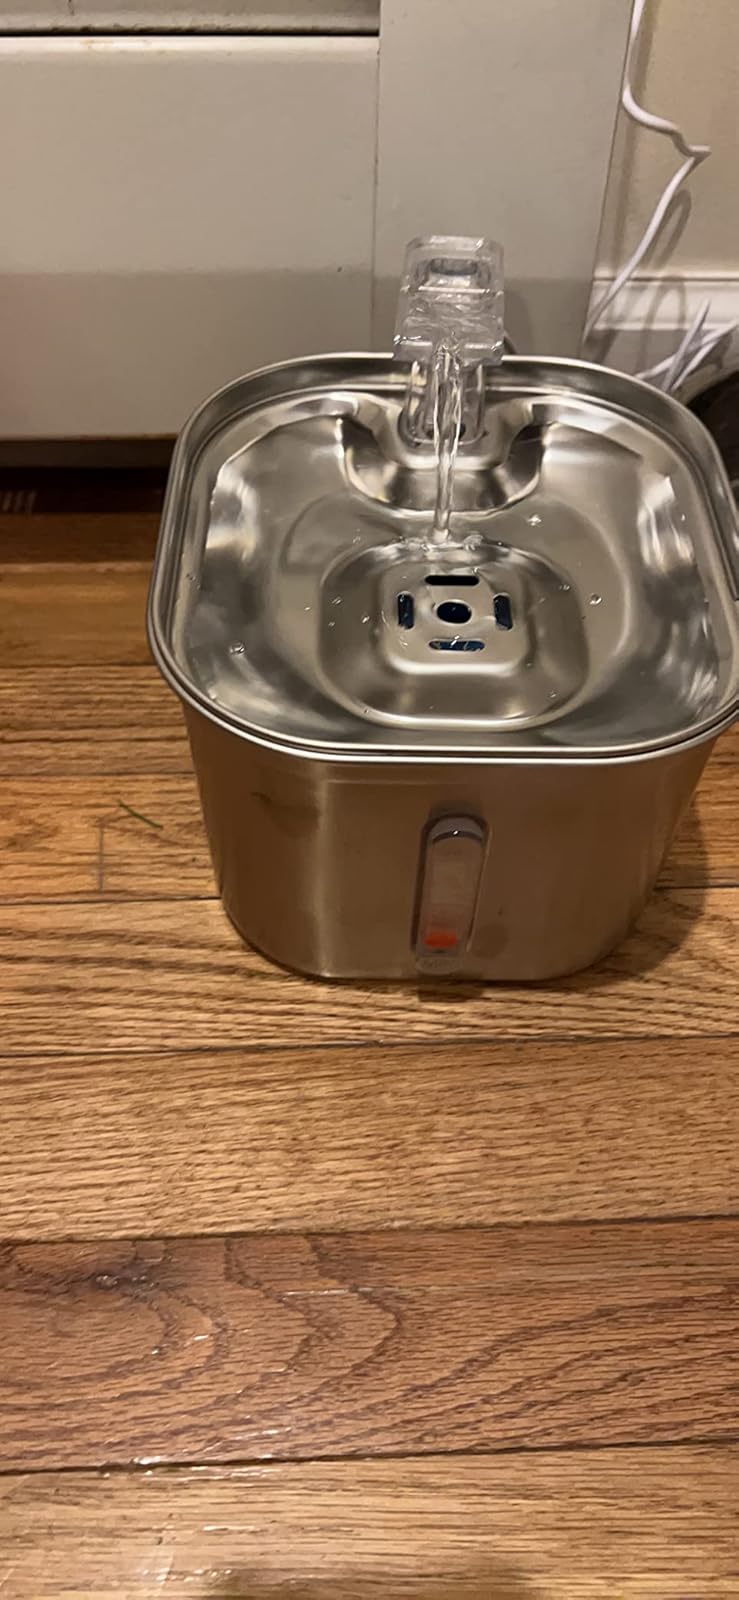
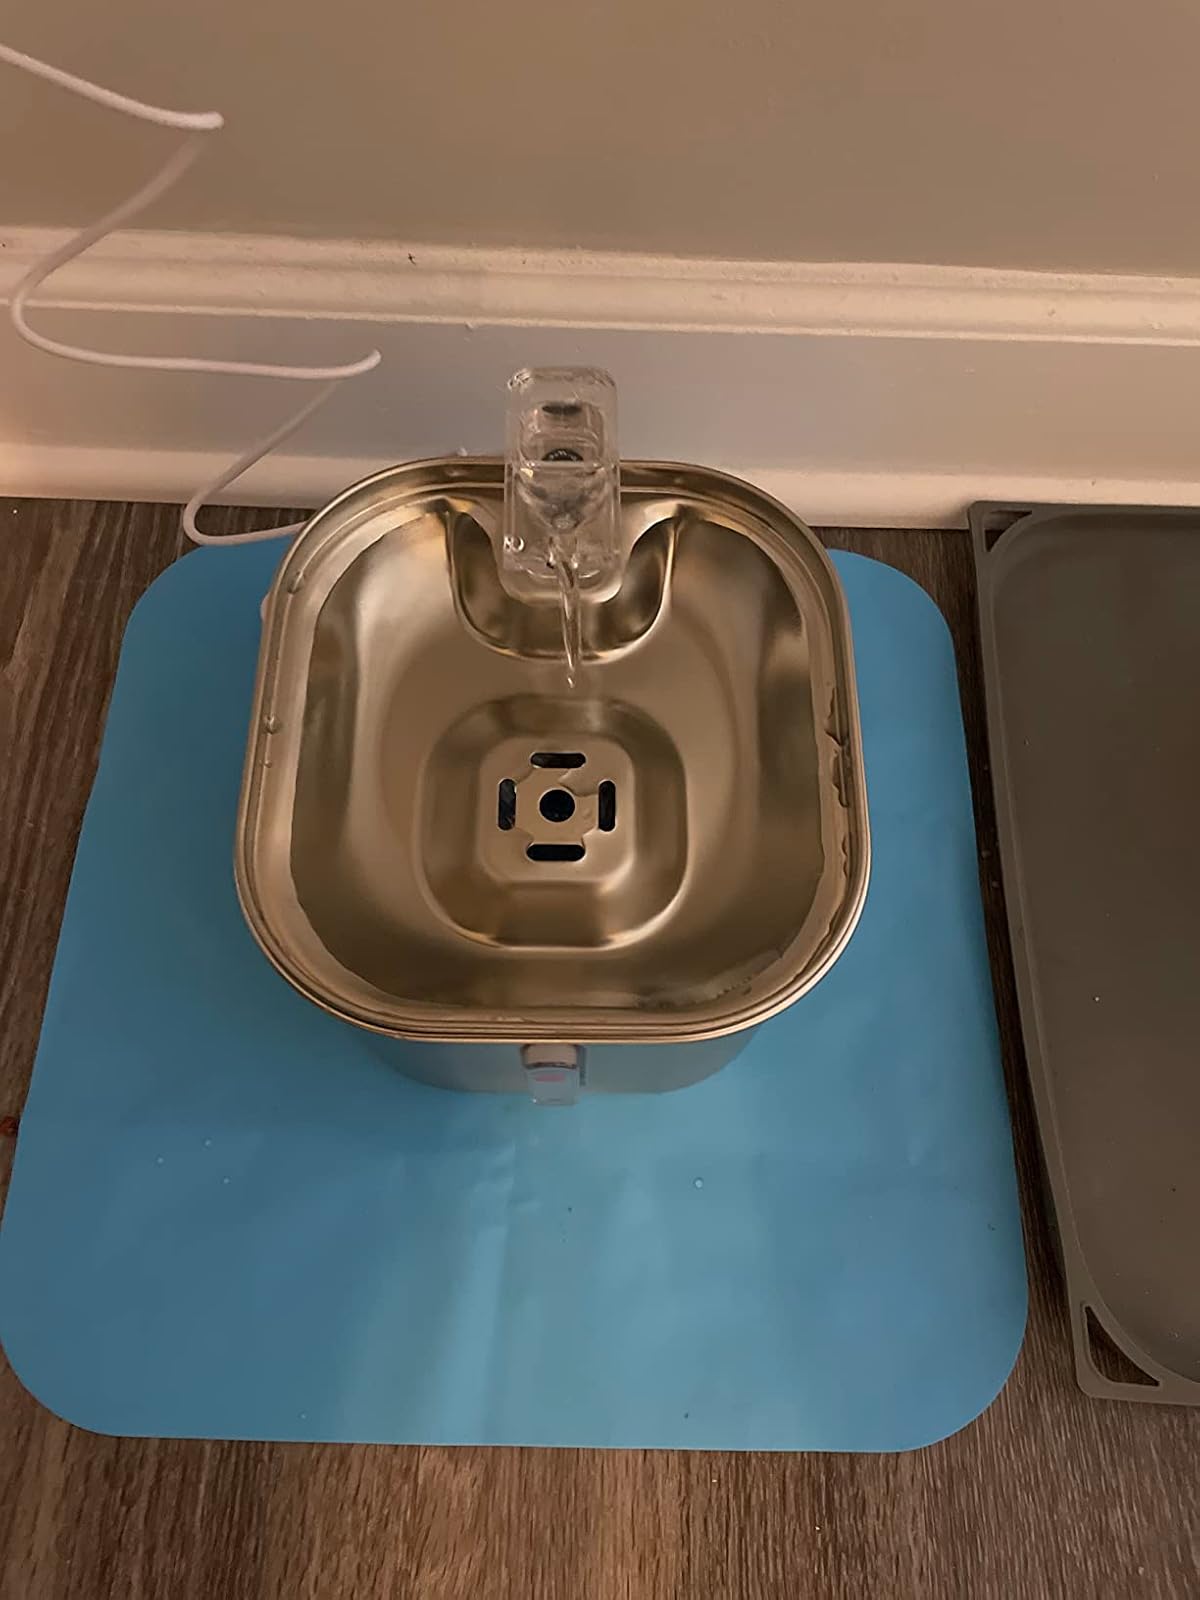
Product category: items_bowl
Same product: yes